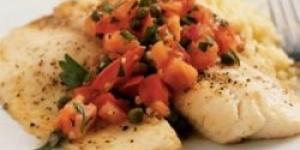
tilapia en salsa de calamar